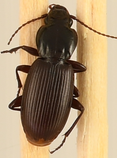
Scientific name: Pterostichus restrictus
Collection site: Rocky Mountains NEON (RMNP), plot RMNP_012